History of the Jews in Latin America and the Caribbean

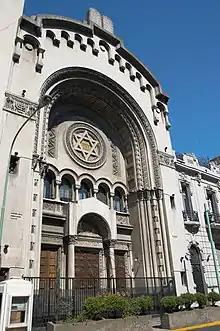
Templo Libertad Synagogue in Buenos Aires.

Jews fleeing the Inquisition settled in Argentina, where they intermarried with native women. Portuguese traders and smugglers in the Virreinato del Río de la Plata were considered by many to be crypto-Jewish, but no community emerged after Argentina achieved independence. After 1810 (and about mid-nineteenth century), more Jews, especially from France, began to settle in Argentina. By the end of the century in Argentina, as in America, many Jewish immigrants were coming from Eastern Europe (mainly Russia and Poland) fleeing Tsarist persecution. Upon arrival they were generally called "Russians" in reference to their region of origin.